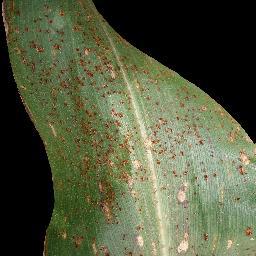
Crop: corn
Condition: (maize)_common_rust